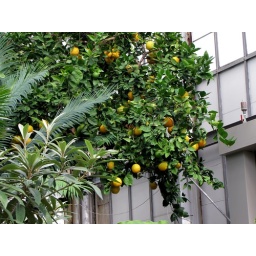
An orange tree inside the Rockefeller Park Greenhouse in Cleveland.